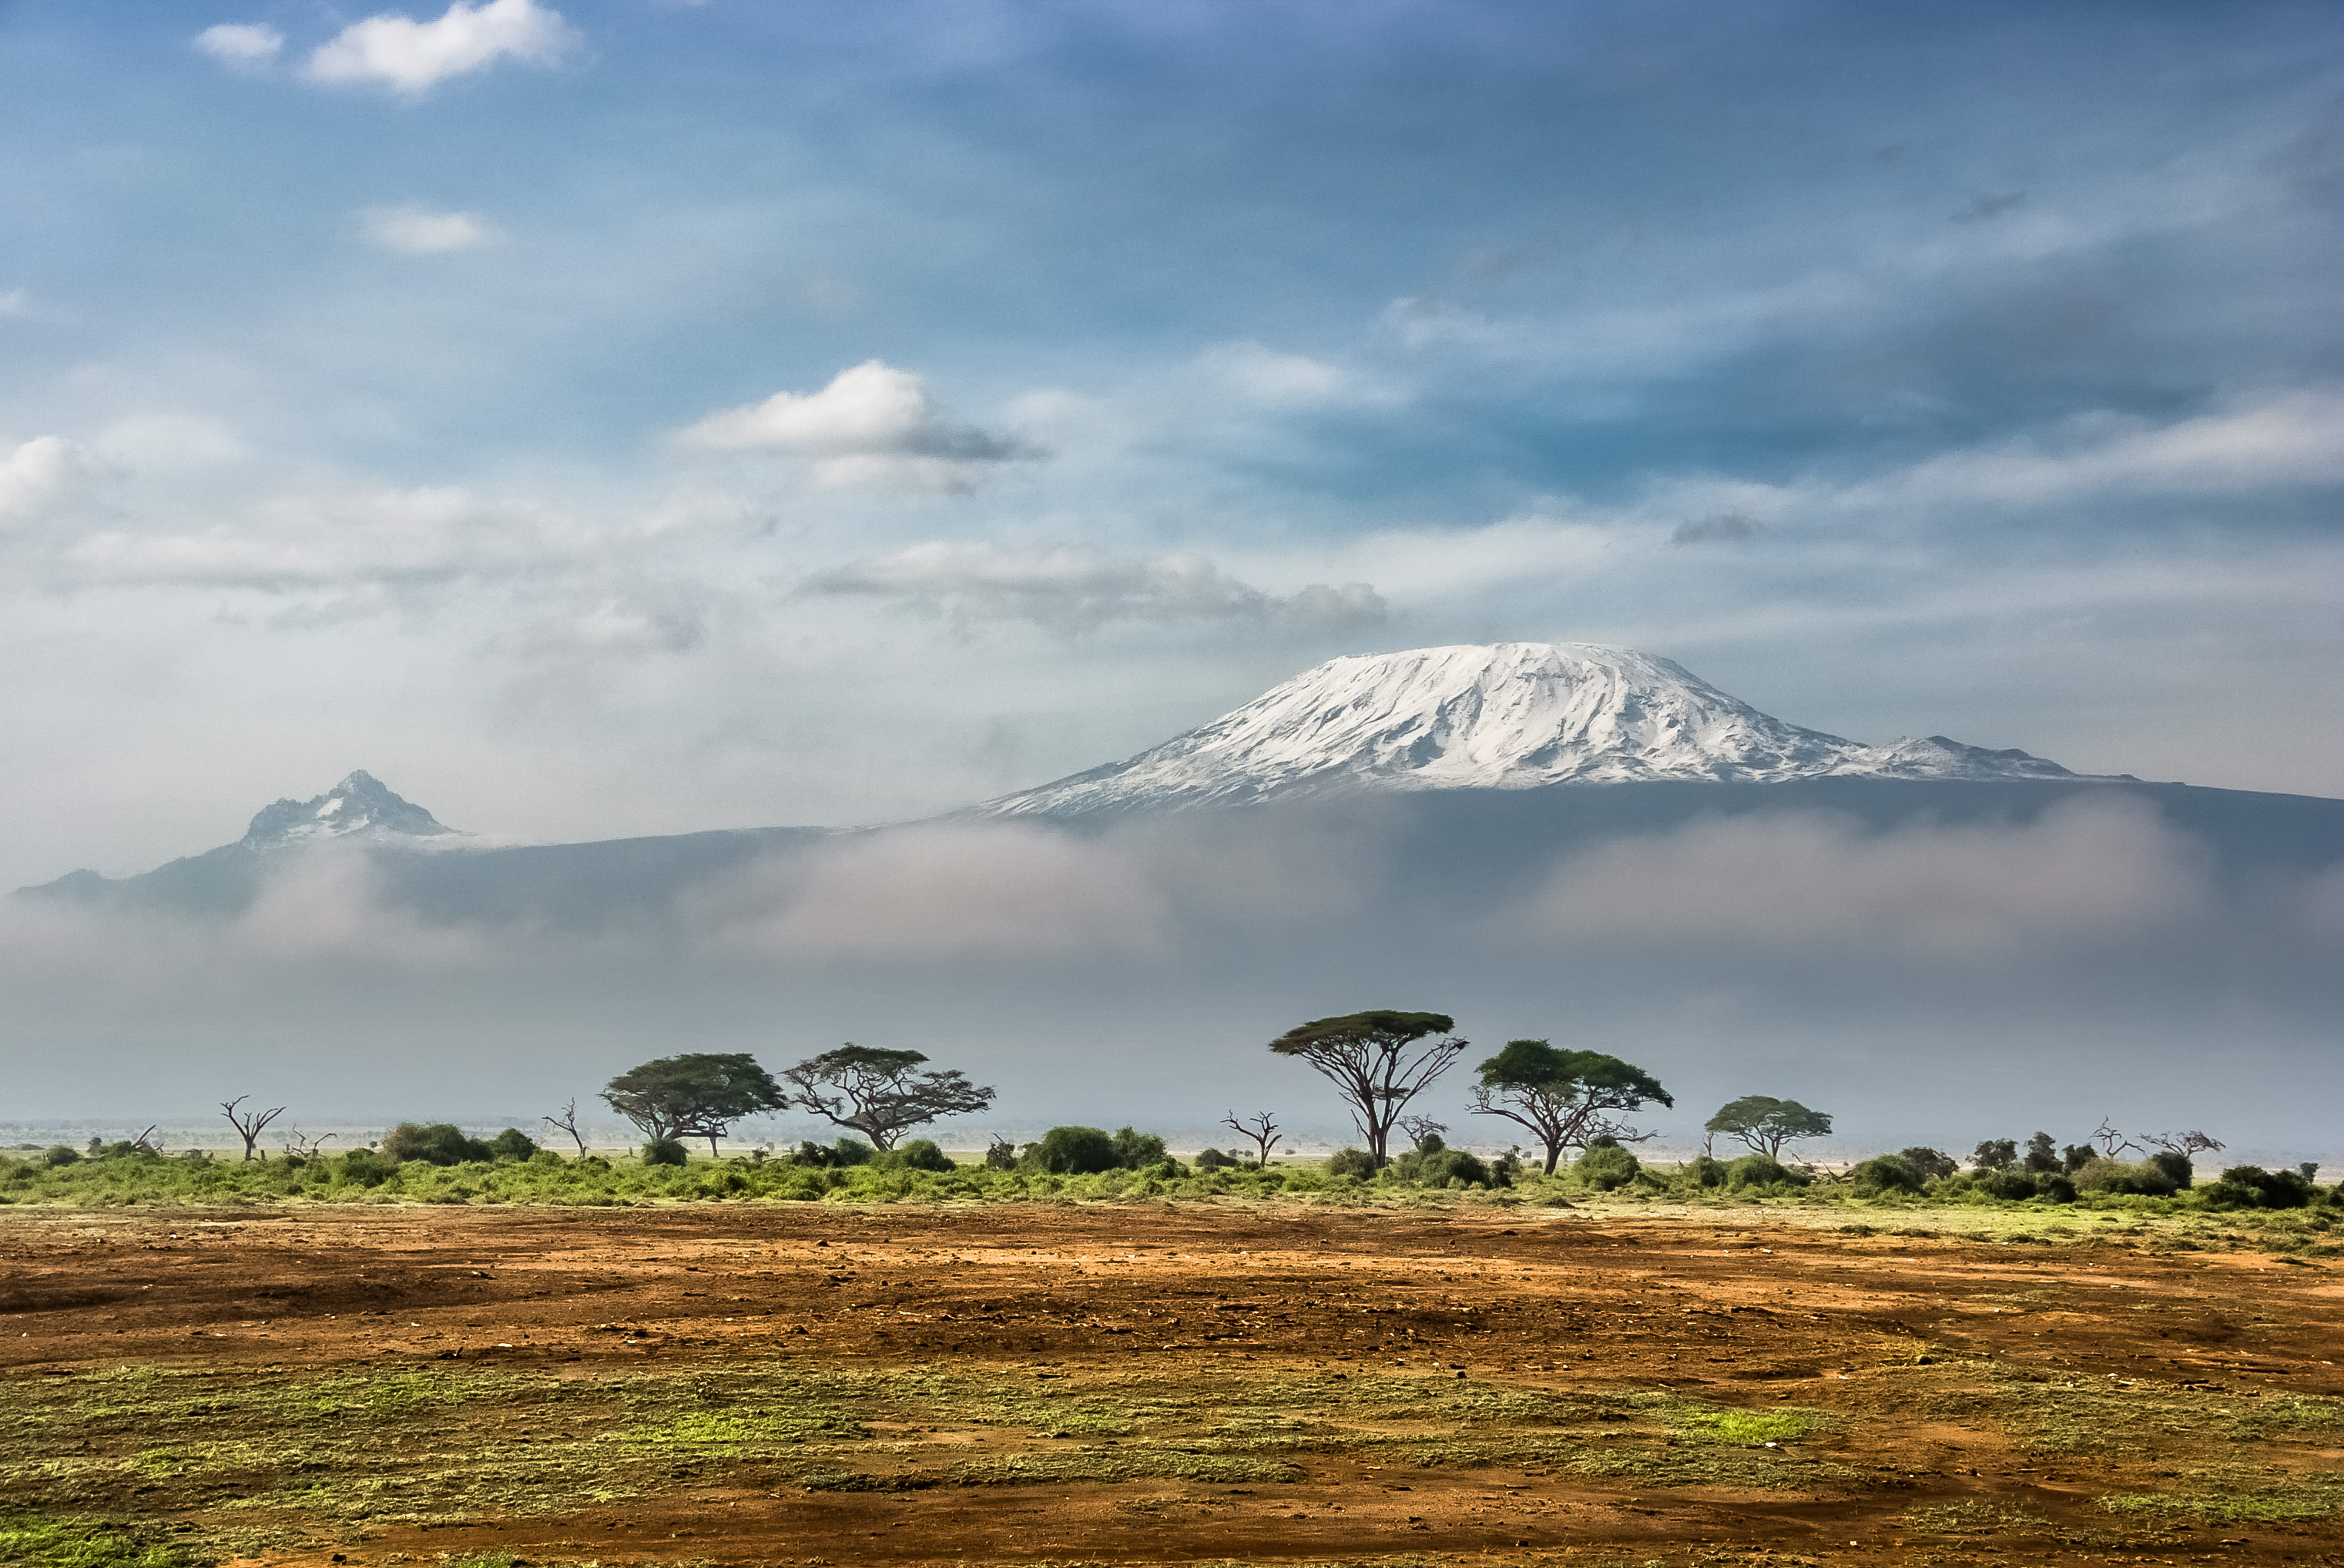
landscape, sea, tree, nature, horizon, wilderness, mountain, cloud, sky, mist, meadow, prairie, morning, hill, mountain range, highland, savanna, ridge, plain, grassland, plateau, fell, habitat, loch, ecosystem, tundra, steppe, rural area, landform, natural environment, geographical feature, atmospheric phenomenon, mountainous landforms